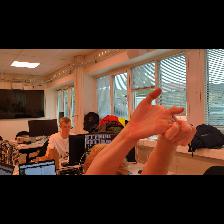
Label: Human